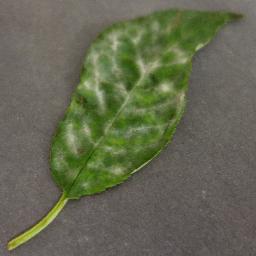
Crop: cherry
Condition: (including_sour)_powdery_mildew